Requiem for a Heavyweight (film)

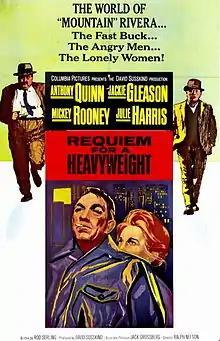

Requiem for a Heavyweight is a 1962 American film directed by Ralph Nelson based on the television play of the same name with Anthony Quinn in the role originated by Jack Palance and Jackie Gleason and Mickey Rooney in the parts portrayed on television by Keenan Wynn and his father Ed Wynn. Social worker Grace Miller was portrayed by Julie Harris. Muhammad Ali, then known as Cassius Marcellus Clay, Jr., appears as Quinn's opponent in a boxing match at the beginning of the movie.